John Coltrane

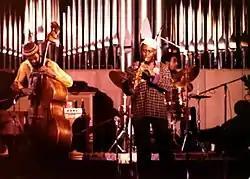
As Coltrane's interest in jazz became experimental, he added Pharoah Sanders (center; circa 1978) to his ensemble.

In his late period, Coltrane showed an interest in the avant-garde jazz of Ornette Coleman, Albert Ayler, and Sun Ra. He was especially influenced by the dissonance of Ayler's trio with bassist Gary Peacock, who had worked with Paul Bley, and drummer Sunny Murray, whose playing was honed with Cecil Taylor as leader. Coltrane championed many young free jazz musicians such as Archie Shepp, and, under his influence, Impulse! became a leading free jazz label.